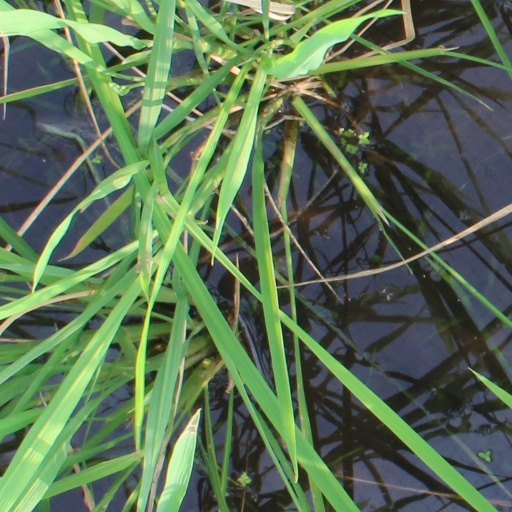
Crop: rice